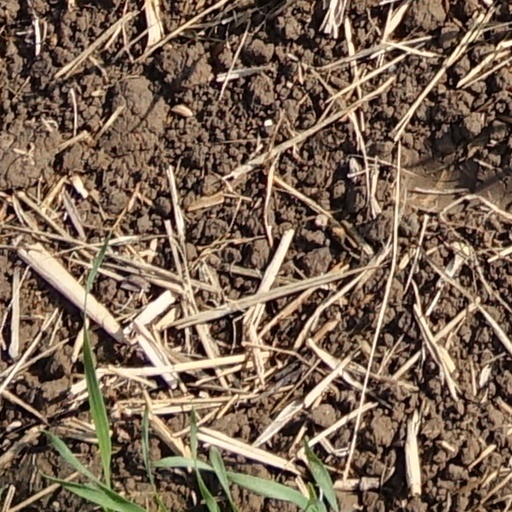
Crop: wheat